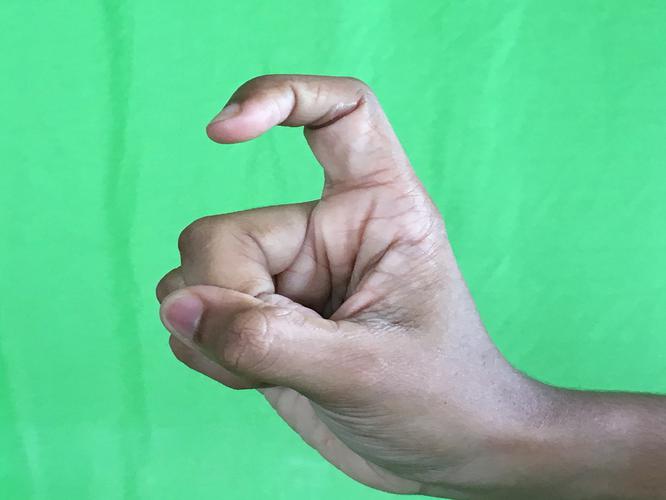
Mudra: Tamarachudam
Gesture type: single_hand